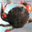
Label: cra